An Alan Smithee Film: Burn Hollywood Burn

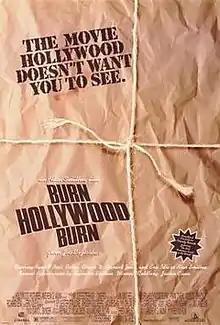
Theatrical release poster

An Alan Smithee Film: Burn Hollywood Burn (stylized on-screen as Burn Hollywood Burn) is a 1997 American mockumentary black comedy film directed by Arthur Hiller, written by Joe Eszterhas and starring Eric Idle as a director unfortunately named Alan Smithee, a traditional pseudonym used in Hollywood for directors disowning a project. The film follows Smithee as he steals the negatives to his latest film and goes on the run.